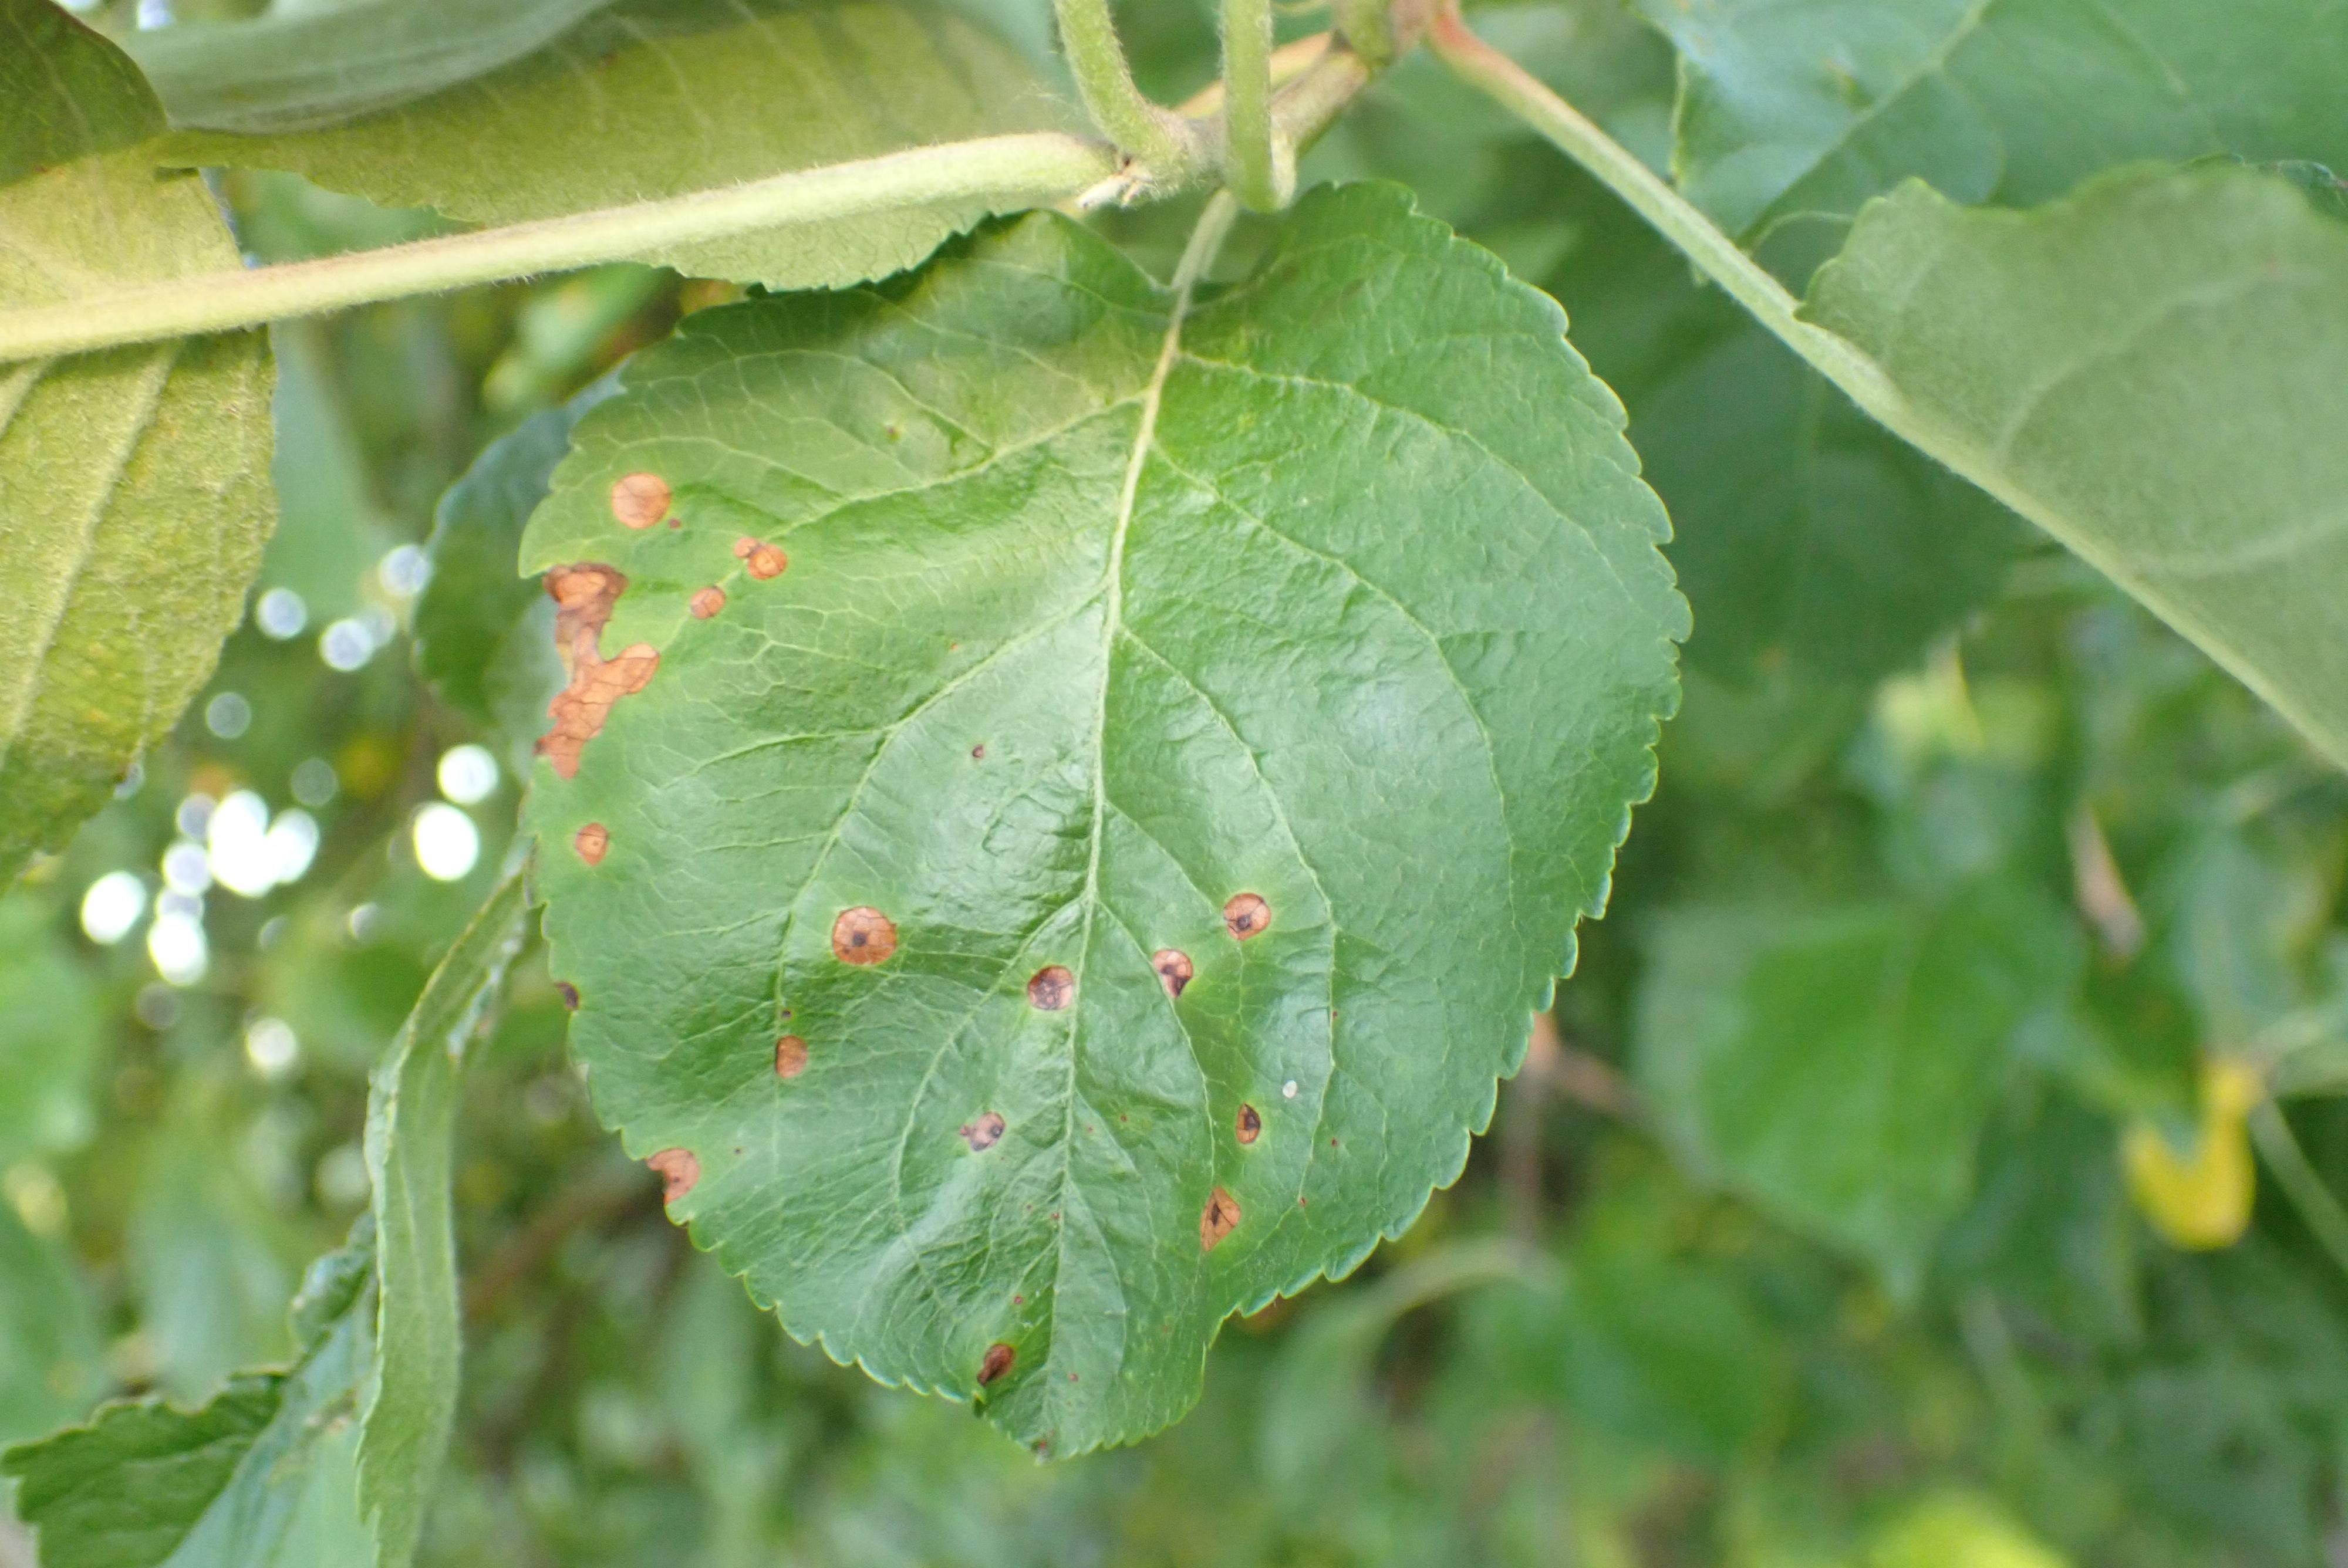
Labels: frog_eye_leaf_spot